1st Infantry Division (United States)

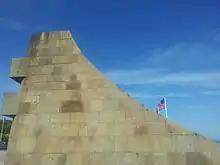
Monument to the 1st Infantry Division on Omaha Beach.

The 1st Division arrived at the port of Hoboken, New Jersey, in September 1919 after completing nine months of occupation duty near and in Coblenz, Germany. It participated that month in the Victory Parades in New York City on 10 September and Washington, D.C. on 17 September, then proceeded to Camp Meade, Maryland, where all emergency period personnel were discharged from the service. It then went to Camp Zachary Taylor, Kentucky, and took up temporary station there from 20 October 1919 to 8 October 1920. It dispatched elements of several regiments to quell striking coal miners in West Virginia in November 1919 and again to Lexington, Kentucky, in February 1920. It transferred in a permanent change of station to Camp Dix, New Jersey, where it arrived on 10 October 1920.